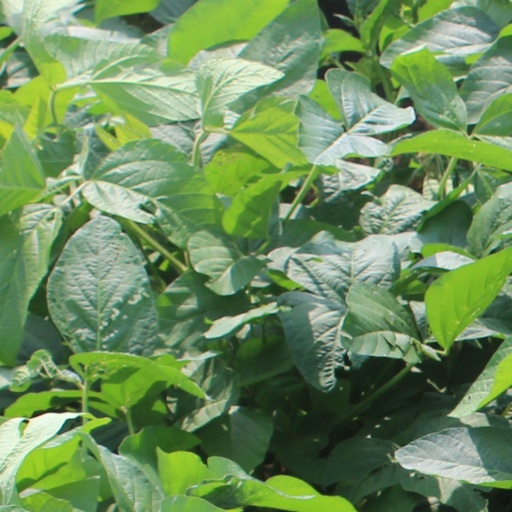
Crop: soybean